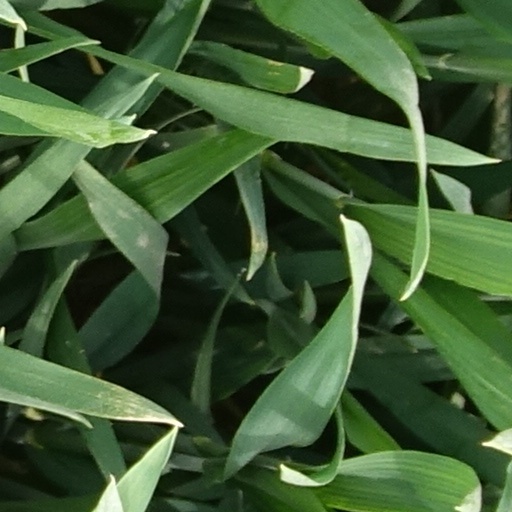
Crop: wheat